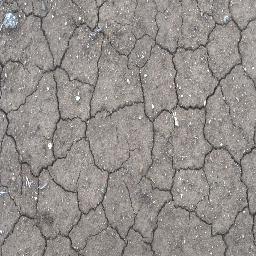
Label: negative